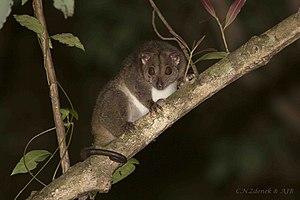
Le Couscous commun du Sud est une espèce de marsupiaux de la famille des Phalangeridae.